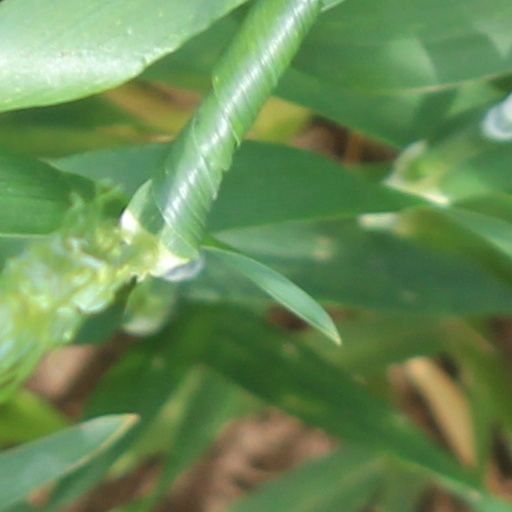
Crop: wheat